United Kingdom

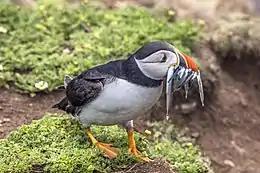
An endangered Atlantic Puffin with its distinctive orange-striped beak feeding on the British coastline

In 1982 Argentina invaded the British territories of South Georgia and the Falkland Islands, leading to the 10-week Falklands War in which Argentine forces were defeated. The inhabitants of the islands are predominantly descendants of British settlers, and strongly favour British sovereignty, expressed in a 2013 referendum. From 1984 the British economy was helped by the inflow of substantial North Sea oil revenues. Another British Overseas Territory, Gibraltar, ceded to Great Britain in the 1713 Treaty of Utrecht, is a key military base. A referendum in 2002 on shared sovereignty with Spain was rejected by 98.97 per cent of voters in Gibraltar.